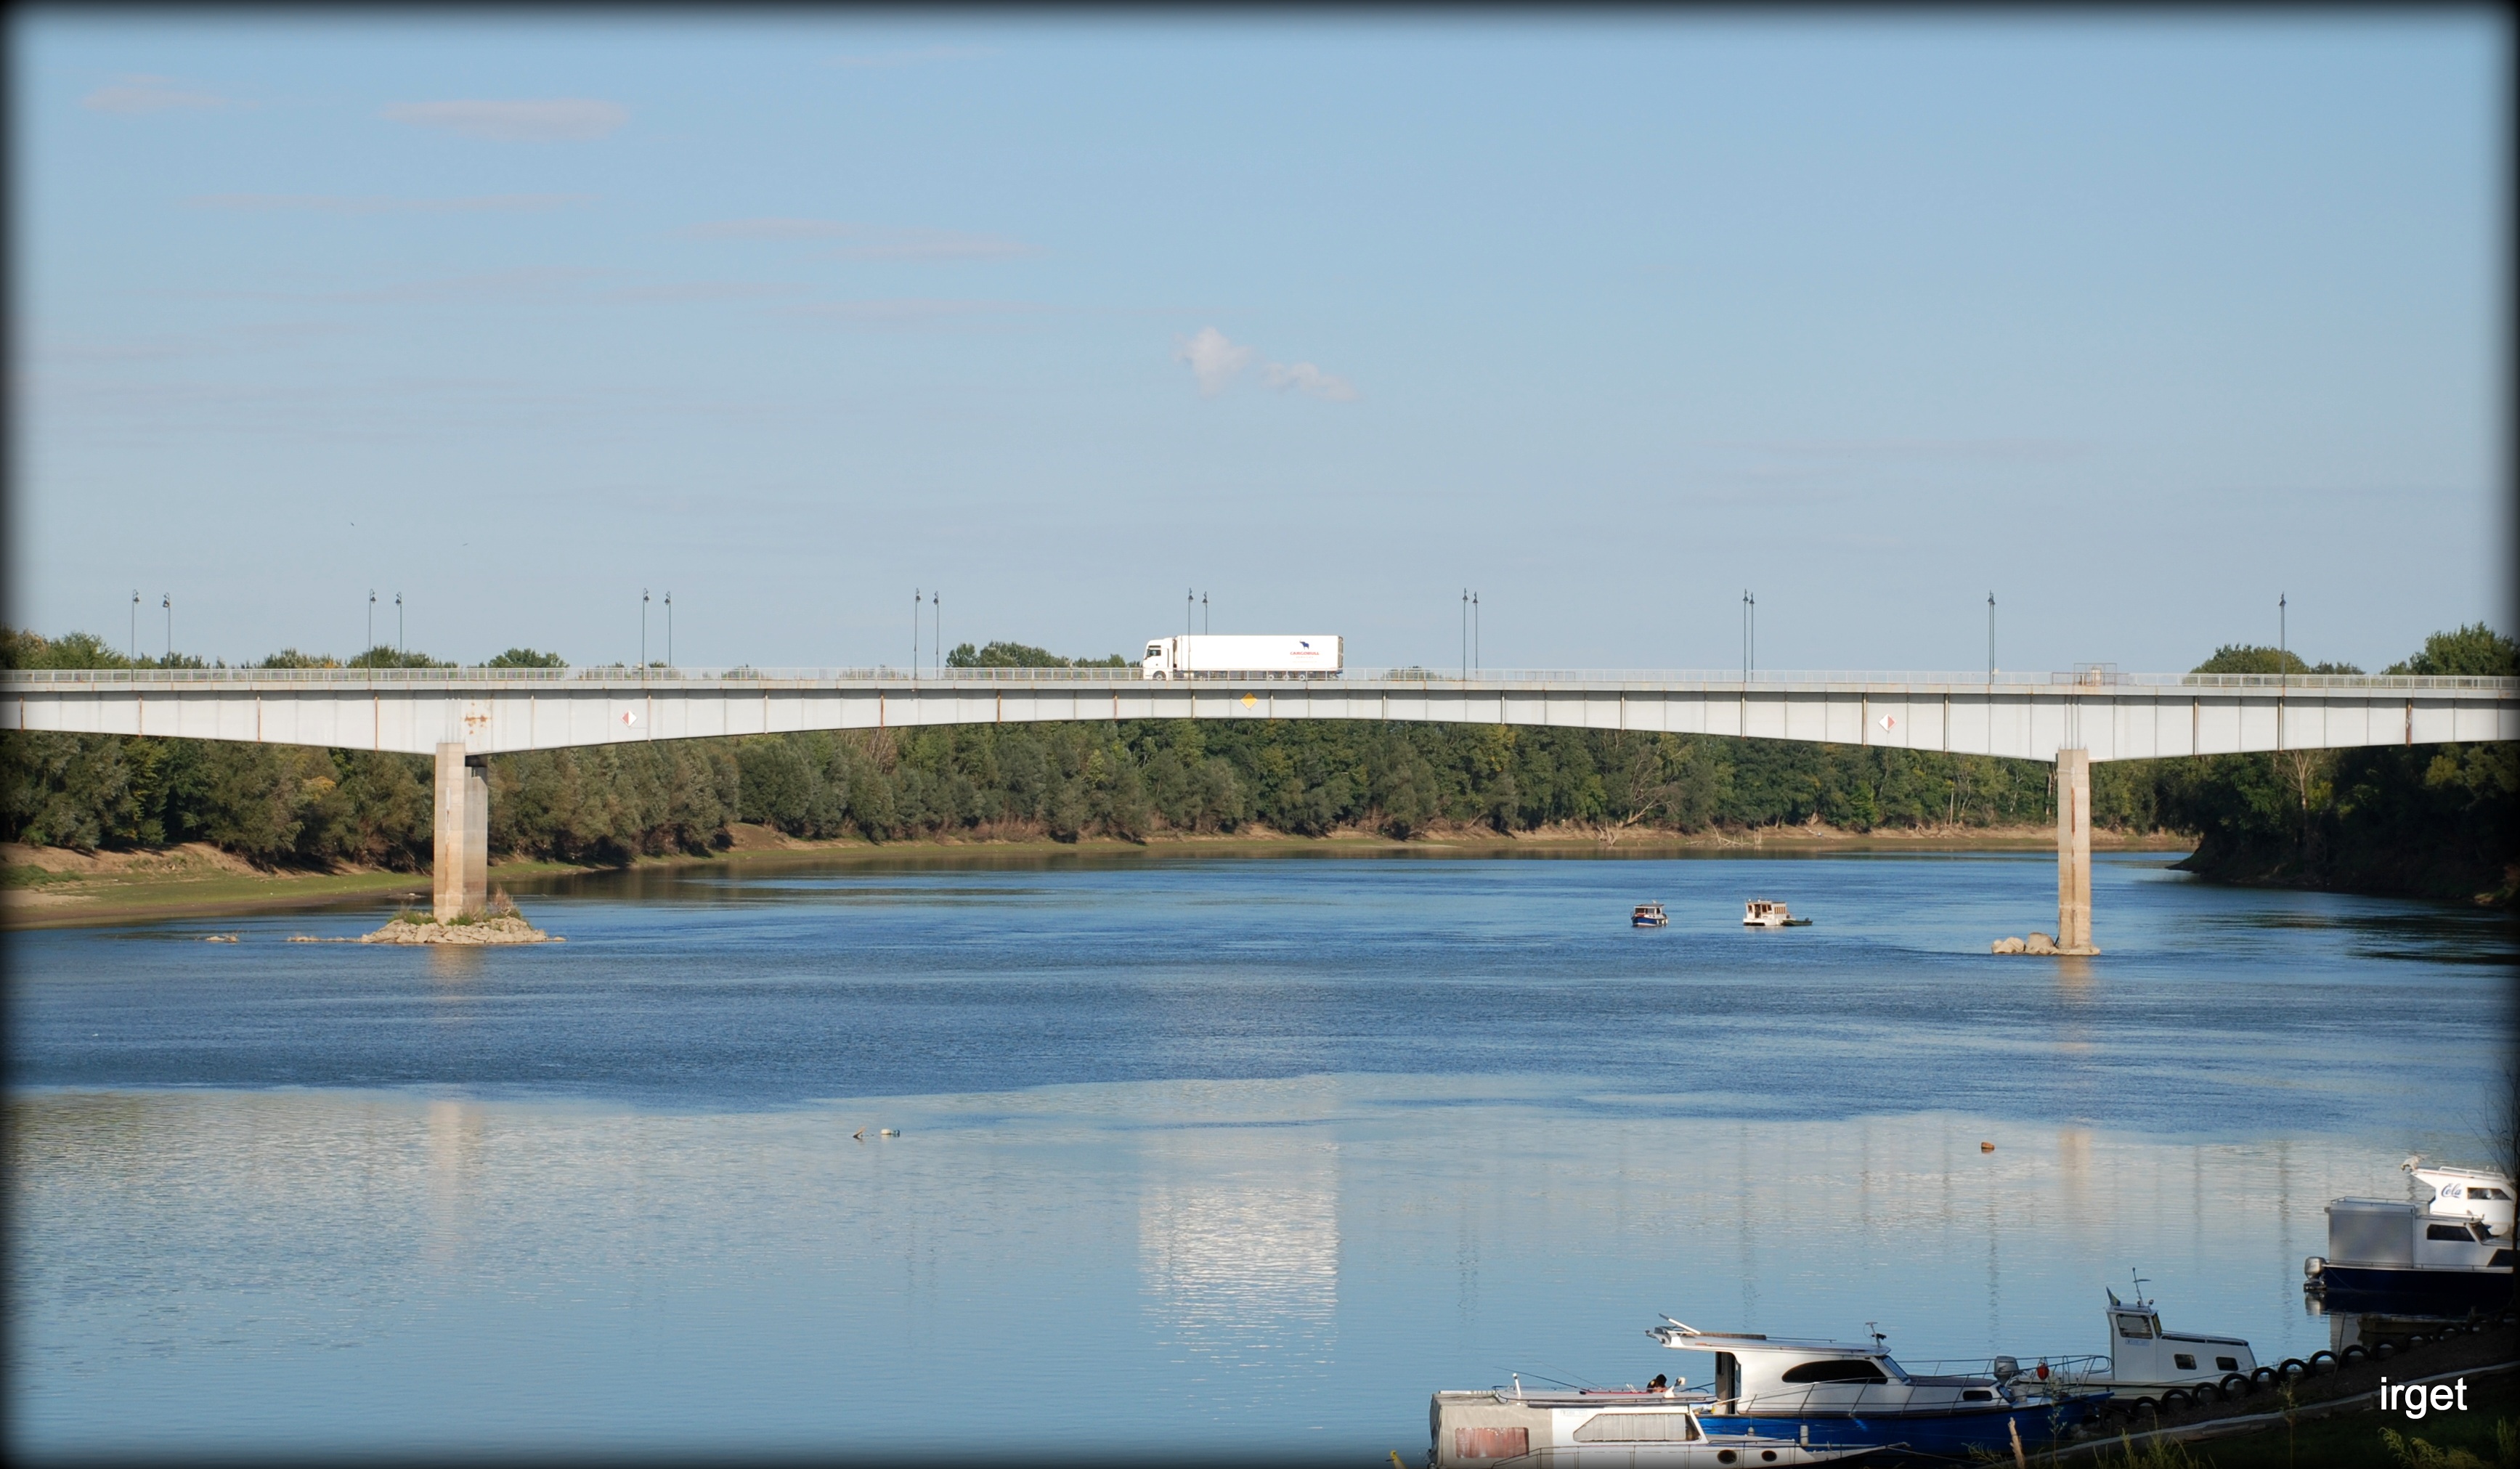
water, dock, bridge, lake, reflection, vehicle, bay, marina, reservoir, waterway, infrastructure